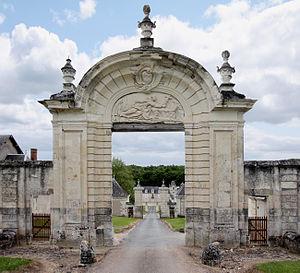
Portail de la chartreuse du Liguet à Chemillé-sur-Indrois en Indre-et-Loire
La chartreuse du Liget est un ancien monastère de chartreux, sis à Chemillé-sur-Indrois, dans le département français d'Indre-et-Loire en région Centre-Val de Loire.